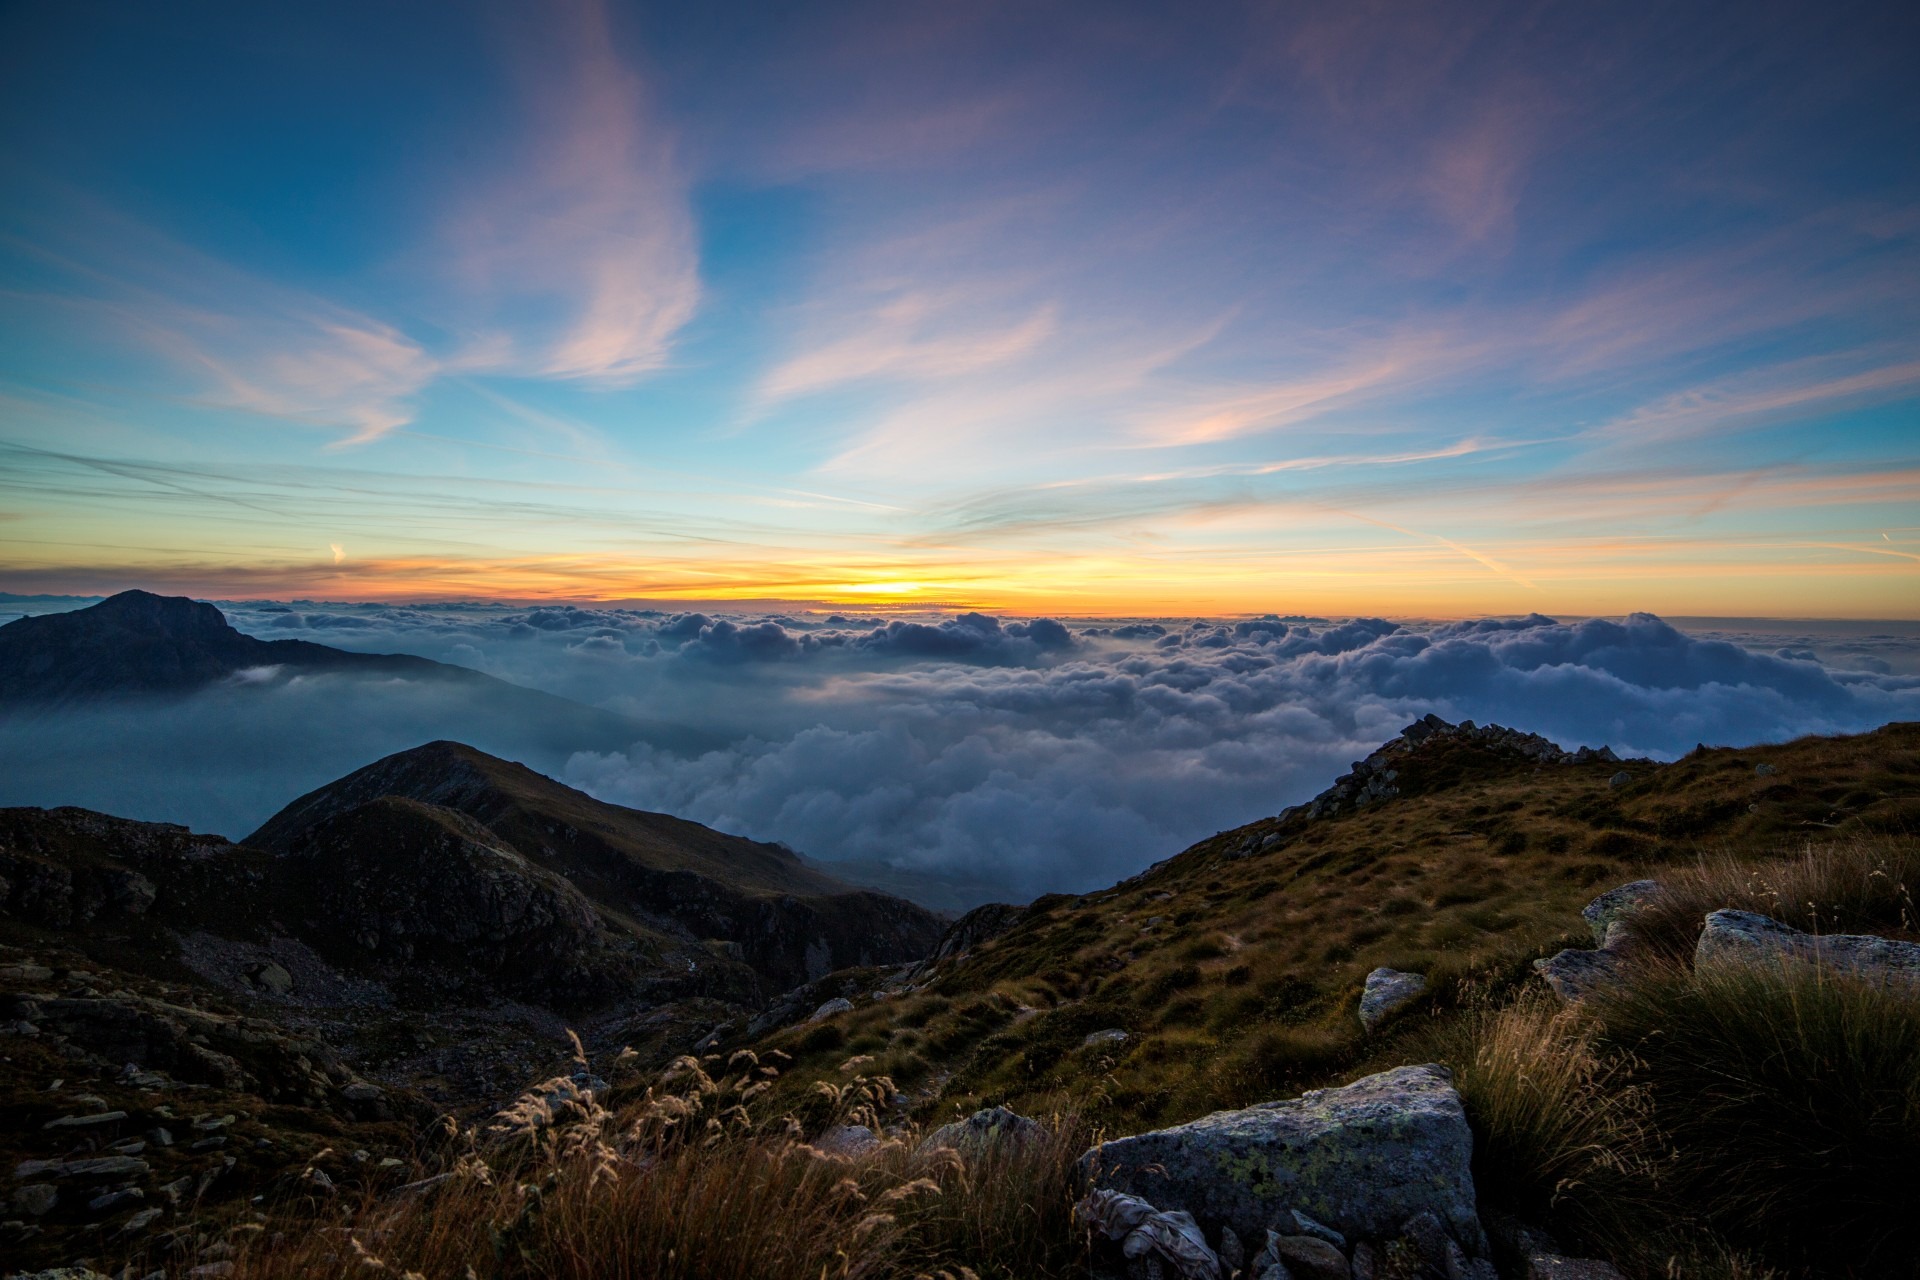
landscape, sea, nature, grass, horizon, wilderness, mountain, cloud, sky, sunrise, sunset, sunlight, morning, hill, dawn, mountain range, dusk, evening, scenic, mountain top, cloudscape, rocks, hills, clouds, mountains, plateau, loch, meteorological phenomenon, atmospheric phenomenon, mountainous landforms